Dutch Harness Horse

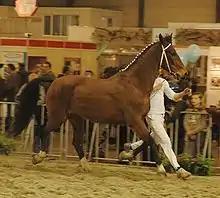
This Tuigpaard, at a Flanders regional agricultural show, turned out for exhibition in-hand.

Branding is now illegal in the Netherlands, so the lion-rampant brand of the KWPN appears on the left thigh of only older horses. Today, KWPN horses are microchipped instead.